Animal glue

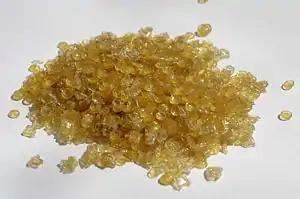
Animal glue in granules

Animal glue is an adhesive that is created by prolonged boiling of animal connective tissue in a process called rendering. In addition to being used as an adhesive, it is used for coating and sizing, in decorative composition ornaments, and as a clarifying agent.